878 Naval Air Squadron

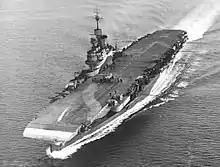
HMS "Illustrious"

878 Naval Air Squadron formed at RNAS Lee-on-Solent (HMS "Daedalus"), Hampshire, on 1 March 1943, Lieutenant Commander(A) M.F. Fell, RN, commanding. Its role was as a Fleet Fighter squadron and it was equipped with twelve Grumman Martlet Mk IV, an American carrier-based fighter aircraft.